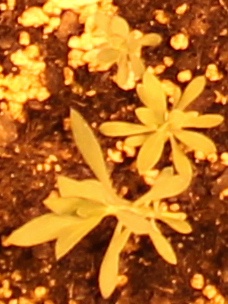
Label: Kochia